Armavir constituency

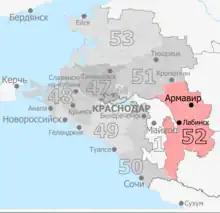
Constituency boundaries from 2016 to 2026

The Armavir constituency (No.52) is a Russian legislative constituency in Krasnodar Krai. The constituency covers southeastern Krasnodar Krai.